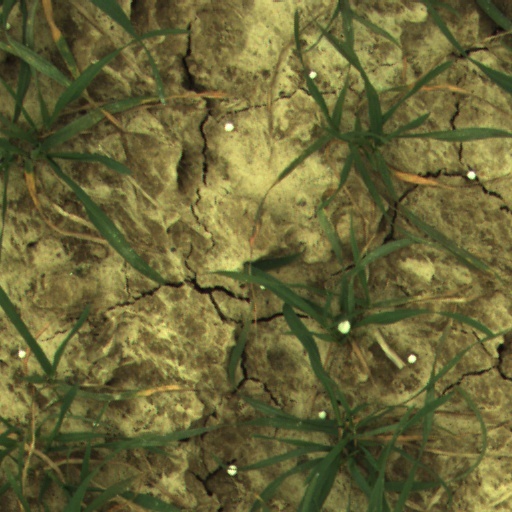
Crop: wheat